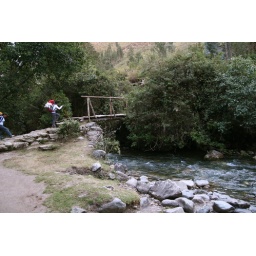
Rosario and our guide cross a small river by bridge.